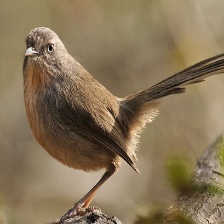
Species: WRENTIT
Scientific name: CHAMAEA FASCIATA